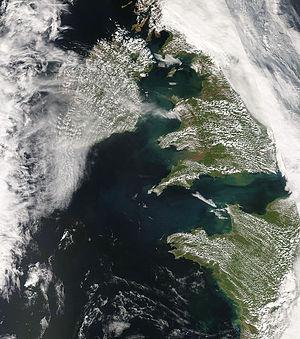
Les rues de nuages sont de longs alignements de nuages cumuliformes parallèles au vent dans la couche limite planétaire. Ces nuages se forment lorsque la couche basse de l'atmosphère est instable et surmontée par une inversion de température alors qu’un vent soutenu est présent en altitude. Les nuages sont le plus souvent des cumulus mediocris mais peuvent être des nuages plus importants si la convection est plus profonde.